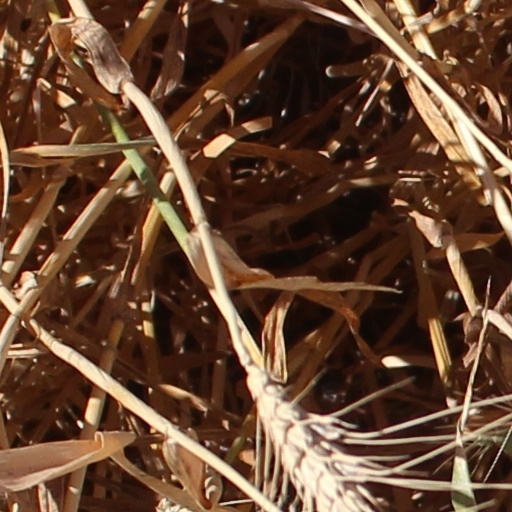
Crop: wheat